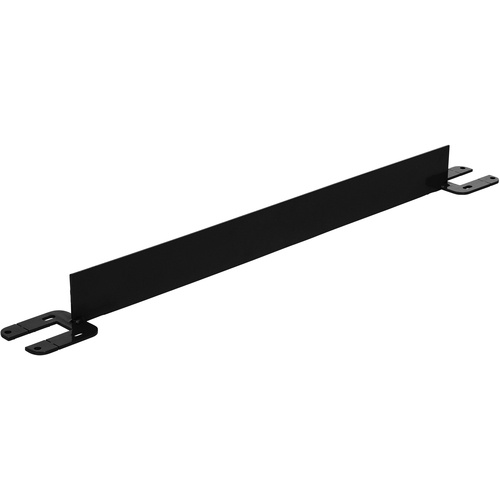
Toeboard For Pipe Safety Railing 24″ Black
Item #: RV54VDKR2TBBK Brand: Vestil Model #: VDKR-2-TB-BK Product Specifications Type Safety Railing Width ‎26-9/16″ Shelf Capacity n/a Height 4″ Color Black Material Steel Depth ‎4-3/4″ For Use With Steel Safety Railings
Brand: ET02 New 2023
Category: Hardware > Building Materials > Staircases > Winder Staircases